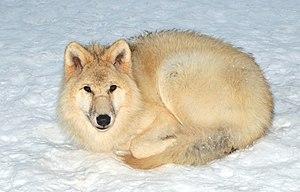
Un Loup arctique (Canis lupus arctos). Photo prise dans le parc animalier de Springe, en Allemagne.
Le loup arctique est une sous-espèce de la famille des canidés, de l'espèce Canis lupus qui comprend les loups et les chiens. Le loup arctique habite la partie septentrionale de l'Amérique du Nord. La sous-espèce orientale équivalente est le Loup de Sibérie.